Steatopygia

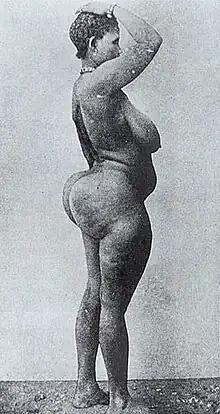
A Khoisan woman displaying steatopygia

Steatopygia is the state of having substantial levels of tissue on the buttocks and thighs leading to a protruding 90-degree angled appearance and accompanied by lordosis. This build is not confined to the gluteal regions, but extends to the outside and front of the thighs, and tapers to the knee producing a curvilinear figure. The term is from the Greek, meaning "tallow", and, meaning "rump".